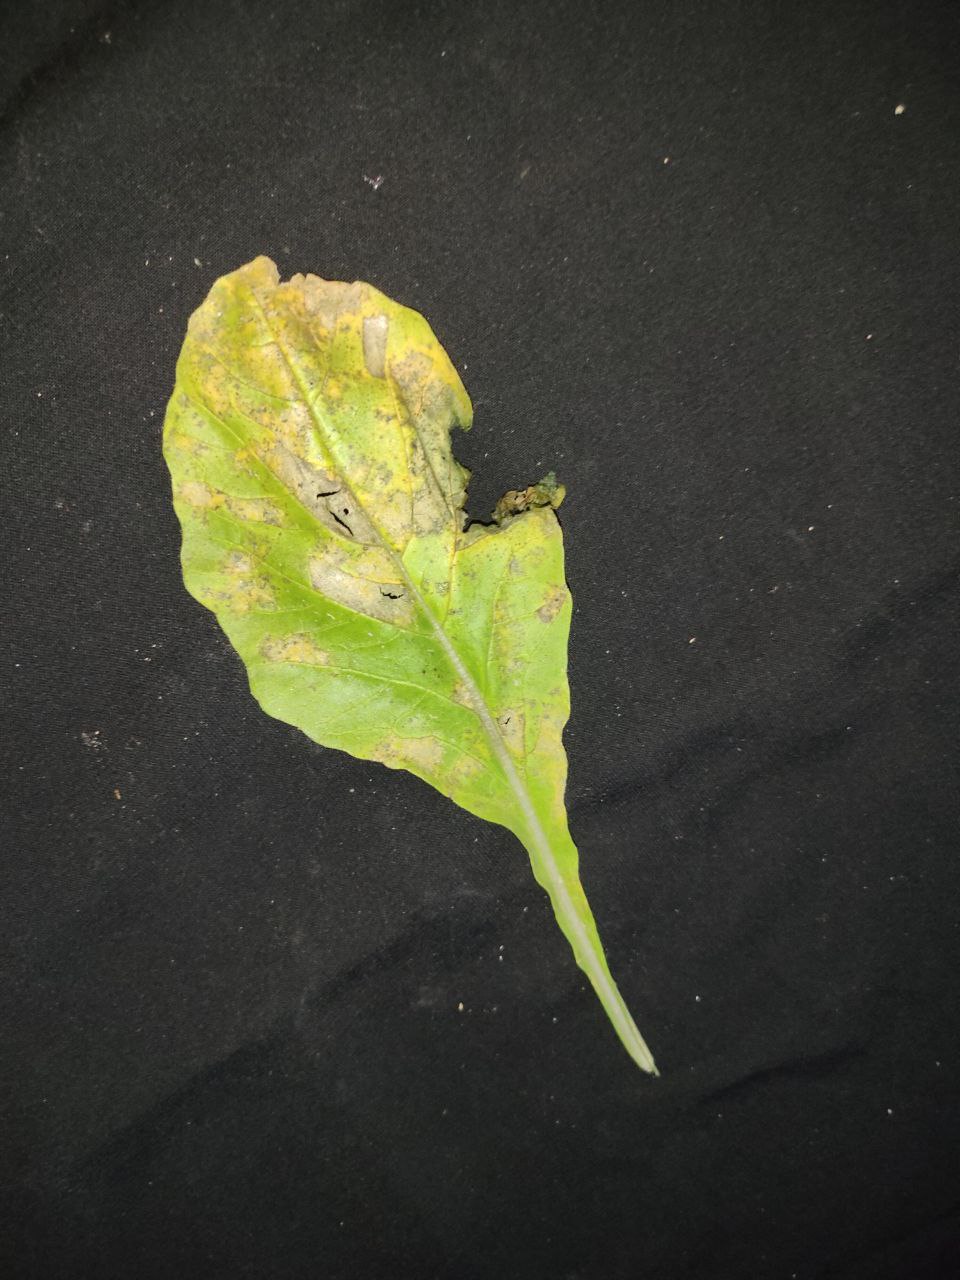
Label: Downey mildew